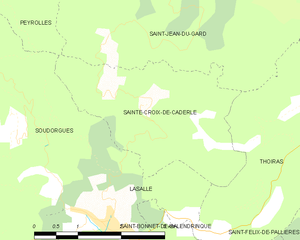
Carte de la commune française de code INSEE 30246 - Sainte-Croix-de-Caderle
Sainte-Croix-de-Caderle est une commune française située dans le département du Gard, en région Occitanie.